Chevrolet

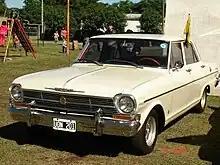
Chevrolet 400, made in Argentina from 1962 to 1974

During World War II in Poland, the Home Army of the Polish resistance movement built an improvised armoured car – Kubuś which was based on the chassis of a civilian Chevrolet 157 truck, license-built in pre-war Poland by the Lilpop, Rau i Loewenstein company. The car was used against the German army in Warsaw during the Warsaw Uprising in 1944. The damaged Kubuś survived the war and in 1945 was towed to the Polish Army Museum where it is currently on exhibition. A full-scale operational replica was created in 2004 by Juliusz Siudziński and is, as of 2009, on exhibition at the Warsaw Uprising Museum.